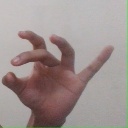
अक्षर: ओ